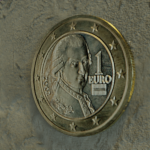
Coin value: 1euro
Country: at
Edition: standard